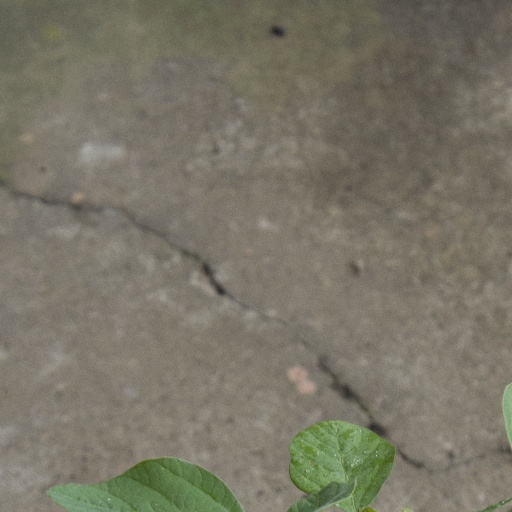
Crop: soybean